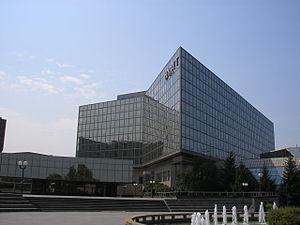
Novi Beograd, la « Nouvelle Belgrade », est une municipalité de Serbie située sur le territoire de la Ville de Belgrade. Elle fait partie des 10 municipalités urbaines qui constituent la ville de Belgrade proprement dite. Au recensement de 2011, elle comptait 212 104 habitants.
Le Blok 20 est un quartier de Belgrade, la capitale de la Serbie. Il est situé dans la municipalité de Novi Beograd.
La rue Milentija Popovića est située à Belgrade, la capitale de la Serbie, dans la municipalité urbaine de Novi Beograd.